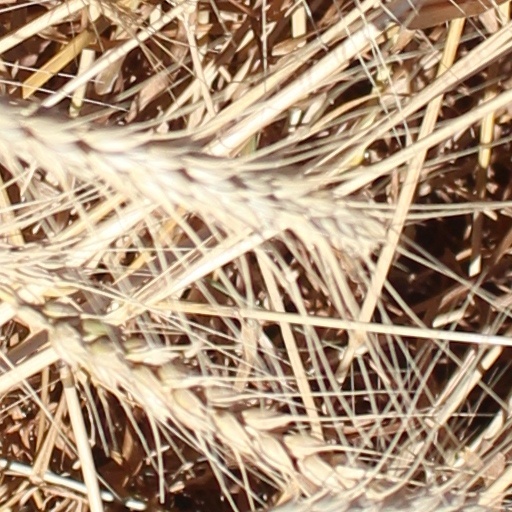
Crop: wheat